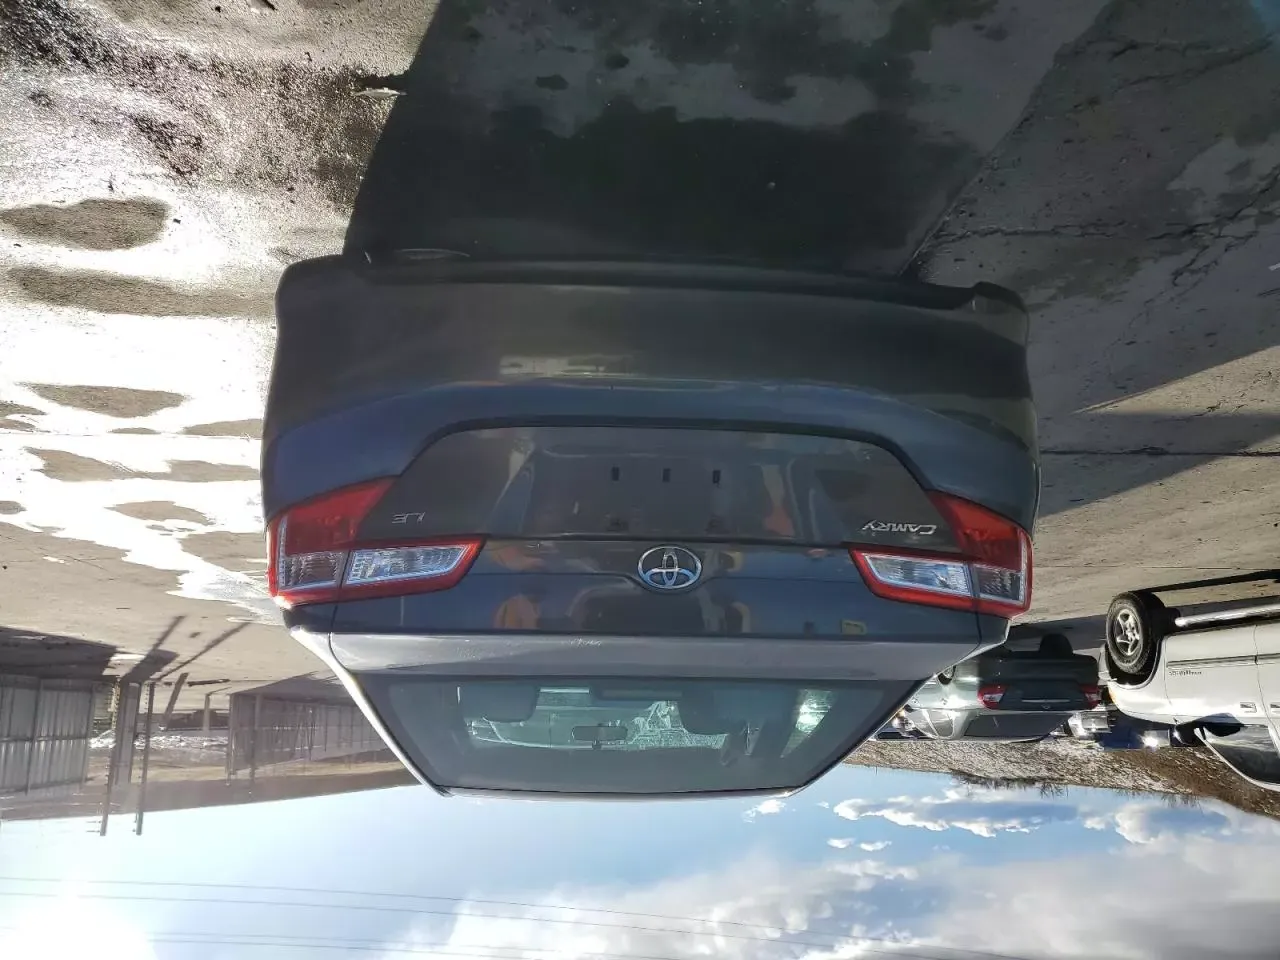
Aucun dommage détecté.
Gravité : aucun